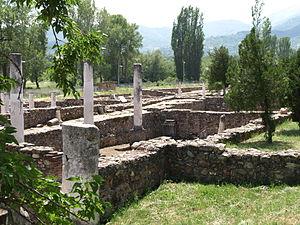
La République de Macédoine du Nord possède une architecture marquée par un éclectisme de styles qui reflète les occupations successives des Balkans au cours des siècles. Le pays possède ainsi un important patrimoine byzantin et ottoman, ainsi que des traces de la Préhistoire et de l'Antiquité. À partir du XIXᵉ siècle, l'architecture macédonienne s'est grandement occidentalisée, d'abord lors du renouveau culturel slave, puis avec l'ouverture de la région sur le reste du monde. La fin de la domination ottomane en 1912 marque la définitivement la domination des styles architecturaux internationaux. Ainsi, le modernisme, favorisé dans les années 1930 puis par le régime socialiste, est particulièrement bien représenté dans les villes. Depuis l'indépendance du pays en 1991, deux tendances cohabitent, l'une internationale, privilégiant le verre et l'acier, l'autre locale et faisant renaître les styles néoclassiques et médiévaux dans une tentative d'affirmer une singularité nationale.
Heraclea Lyncestis ou Herakleia Lynkestis était une cité macédonienne située au nord-ouest de l'ancien royaume de Macédoine.